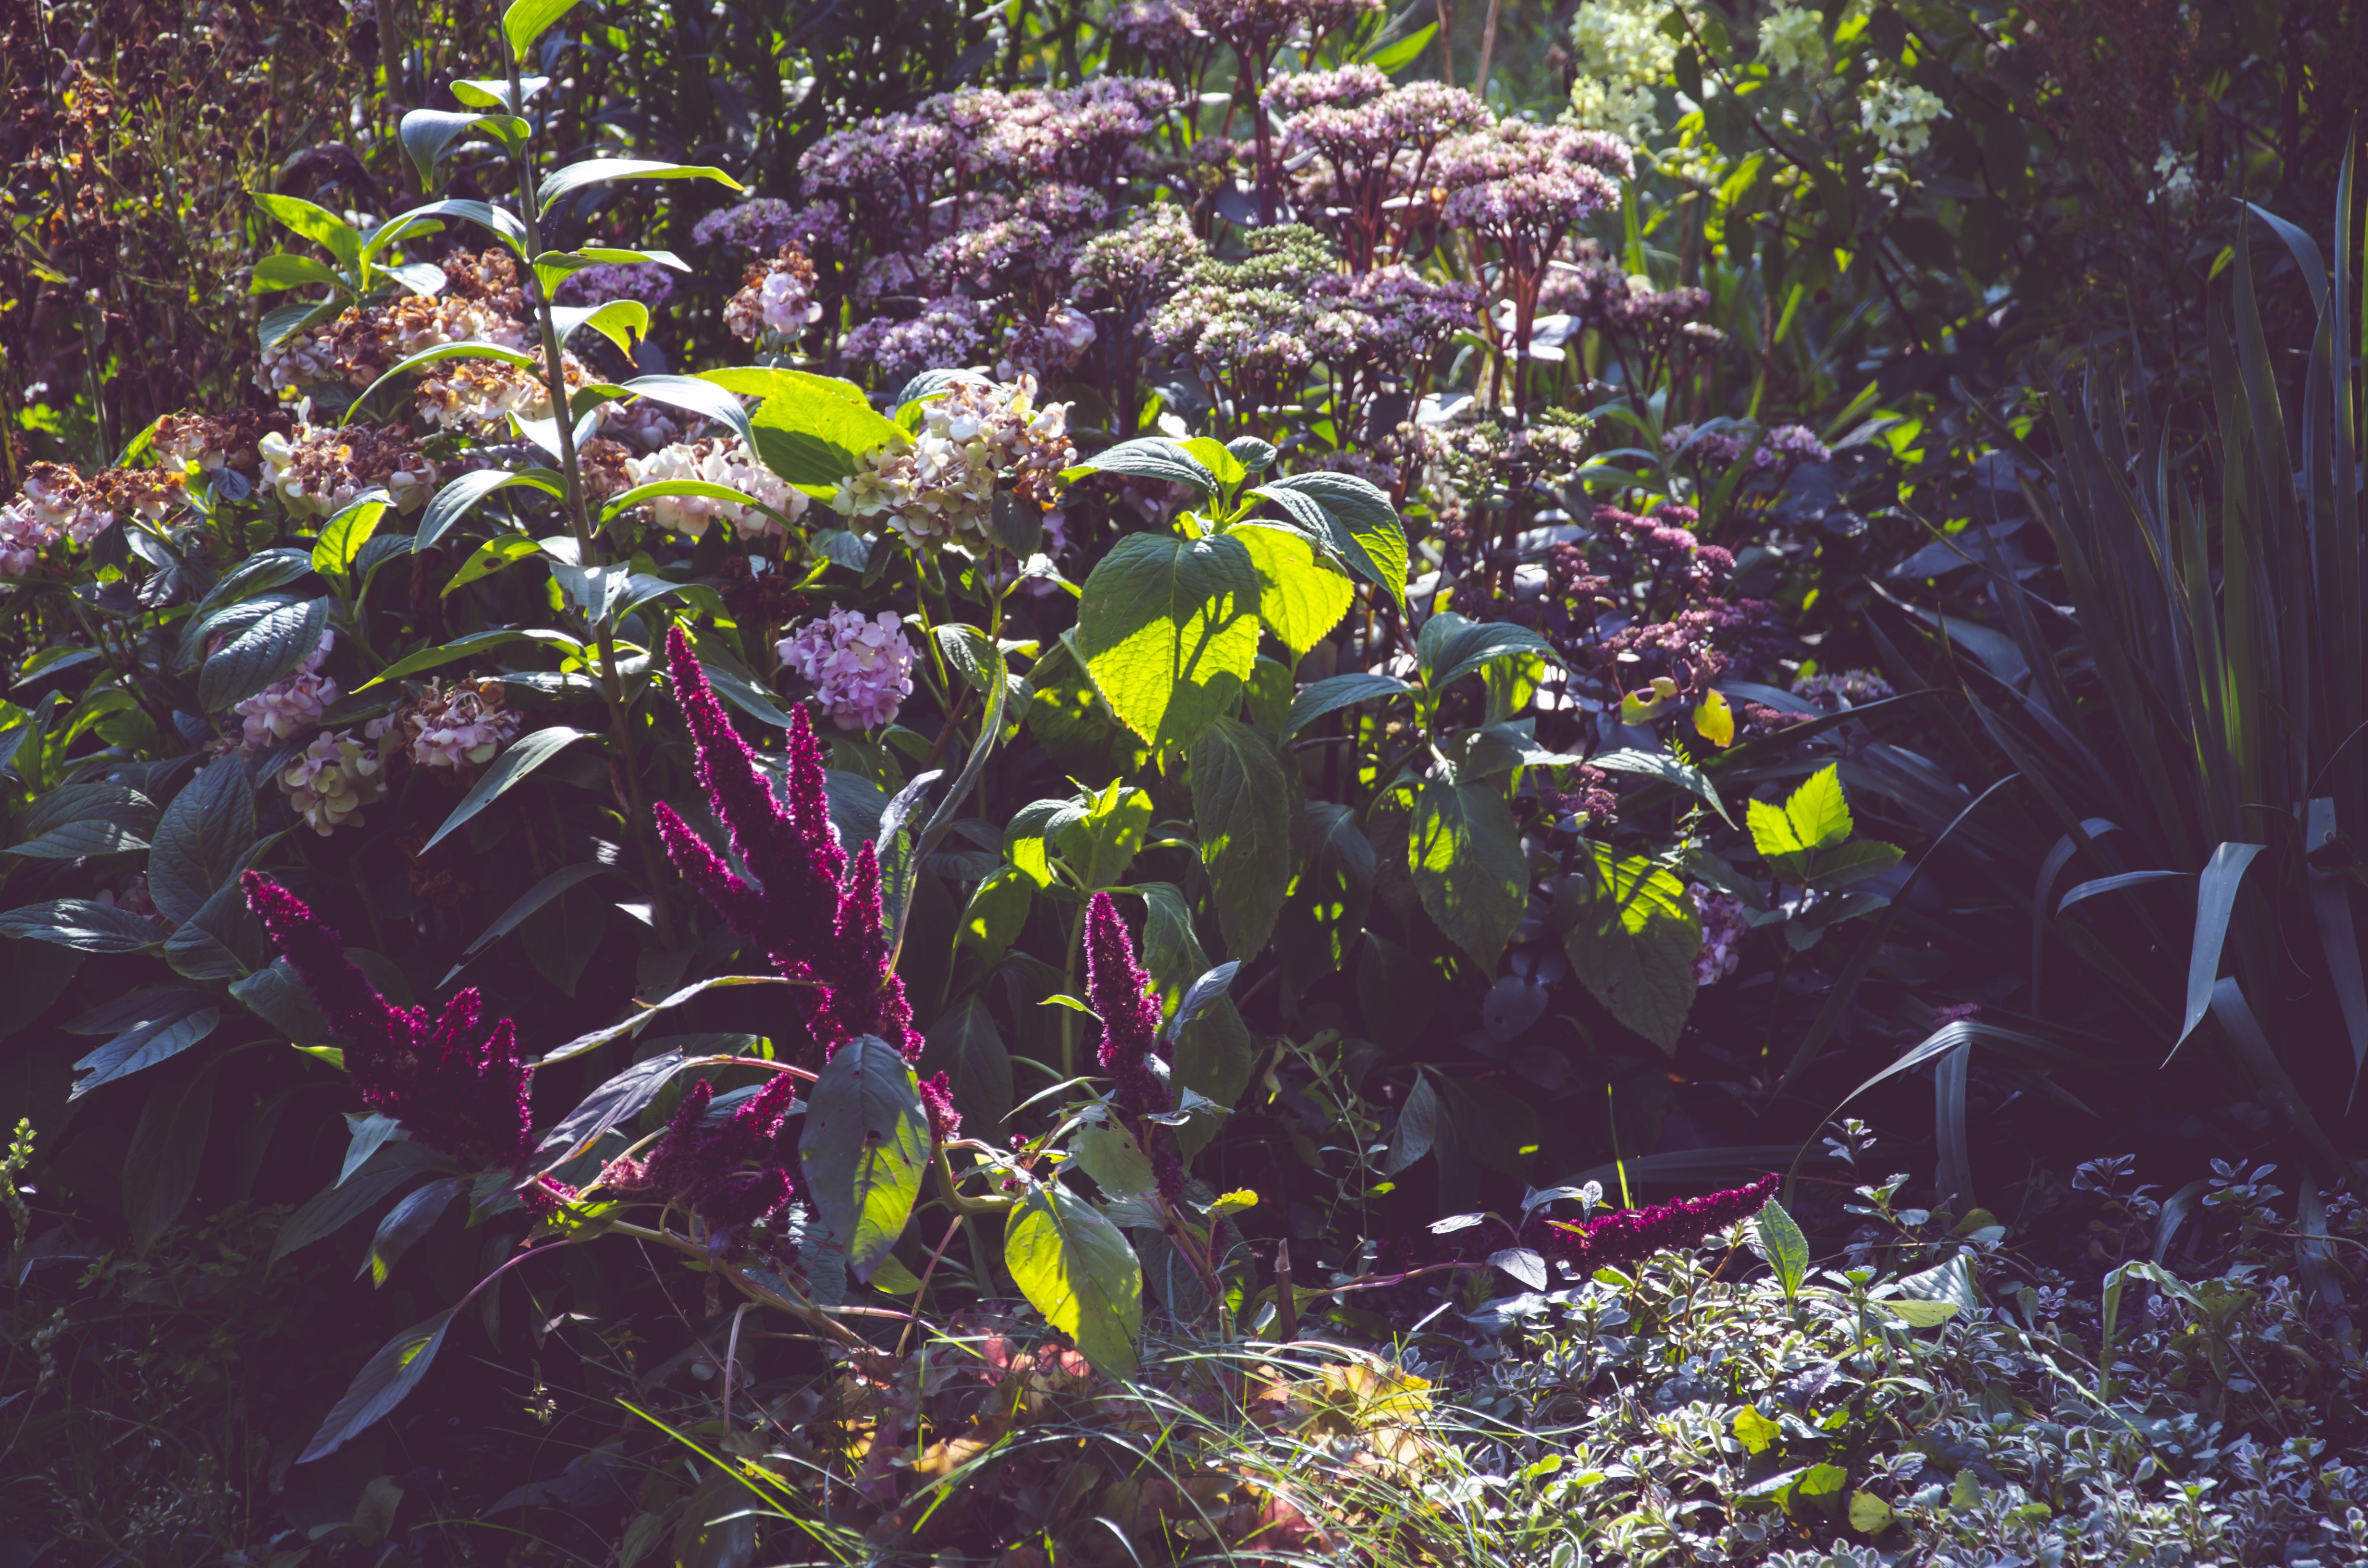
nature, plant, leaf, flower, summer, foliage, spring, green, jungle, botany, garden, flora, wildflower, flowers, vegetation, shrub, rainforest, woodland, habitat, tropics, natural environment